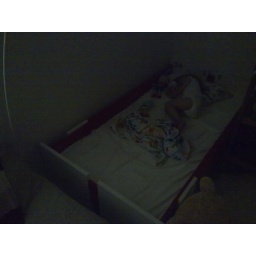
Kiira's first night in her big girl bed